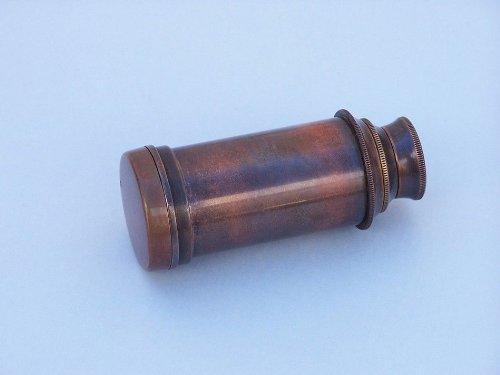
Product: Hampton Nautical Scout's Antique Copper Spyglass 7" Telescope with Rosewood Box, Copper
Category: Toys & Games | Learning & Education | Optics | Telescopes
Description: Polished antiqued copper spyglass body.
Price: $7.00 $ 7 . 00
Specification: ProductDimensions:7x2x2inches|ItemWeight:10.4ounces|ShippingWeight:10.4ounces|Manufacturer:HandcraftedModelShipsLLC|ASIN:B00IPLMXG0|DomesticShipping:ItemcanbeshippedwithinU.S.|InternationalShipping:Thisitemisnoteligibleforinternationalshipping.LearnMore|Californiaresidents:ClickhereforProposition65warning|Itemmodelnumber:FT-0240AC